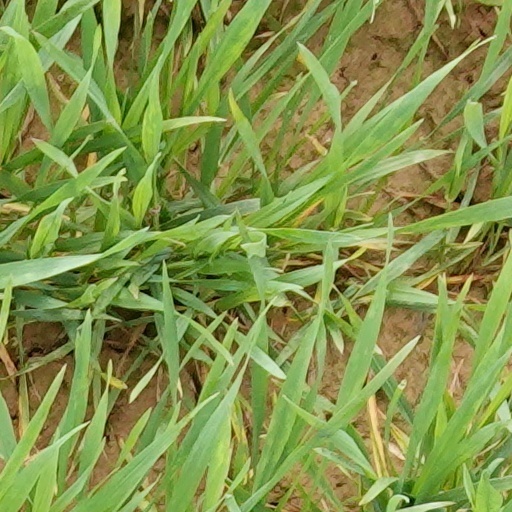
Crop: wheat